Mariya Volkonskaya

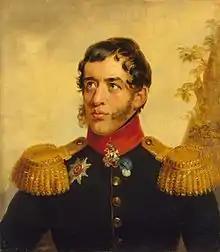
Sergey Volkonsky (1788—1865) Russian General, participant of Decembrist revolt, portrait by George Dawe

In 1824, Mariya married Prince Sergey Volkonsky. Volkonsky was an aristocratic Major General in the Russian Empire. The marriage between the two, in Mariya's words, was not true love, though she did feel some attraction for Sergei. Mariya's father was uneasy about the marriage between the two due to Sergei's "liberal" ideas. The two enjoyed a honeymoon in Gurzuf, Crimea. When they returned, Sergei returned to his army career and his life in the secret society. Although she had married into a noble, rich family, Mariya stated that she felt nervous about leaving home and her new life years after the marriage. She felt unhappy about the marriage and noted that she felt like she did not even know her new husband and was unaware of his secret dealings. Soon, Maryia became pregnant and, shortly after, became ill and went to visit her mother in Odessa, hoping the salty summer air would help. In the Fall, Mariya returned to Uman with her husband in the 9th division headquarters of Uman. Soon after their reunification, Volkonsky departed again, this time to Tulchin. Maryia had a hard time with the separation and wrote to him, often begging for his return. He returned suddenly to Uman, awakening his pregnant wife urgently. He confessed to the arrest of his closest conspirator, Pestel, without sharing details of the reason and immediately took Maryia to her family's Kiev estate. After dropping her off, Sergei left. Mariya delivered her son Nikolai on January 2, 1826, without Sergei. The birth was difficult, and her father dictated the situation even during Maryia’s delivery. Maryia was ill for weeks postpartum; during this time, the Raesvkys hid her husband’s arrest from her. When Maryia learned the details, she wrote to her husband with support, offering to share prison with him. Once she recovered from her sickness, Maryia and Nikolia went together to St. Petersburg to see Sergei. Nikolai was left with her father’s aunt, who was a doctor.